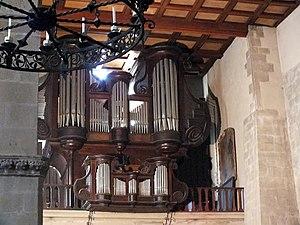
Tournon-sur-Rhône (Ardèche, France), église Saint Julien, orgue du messin Dominique Baron de 1685, restauré dans le style néo-classique par Danion-Gonzalez en 1979.
Cette liste prend en compte les orgues de Rhône-Alpes classés uniquement, au titre objet ou immeuble, que ce soit pour leur buffet ou leur partie instrumentale et répertoriés dans la base Palissy des Monuments historiques de France. La section Reprises recense les modifications les plus importantes. Dans certains cas le classement du buffet intègre également la tribune. À défaut de précision, le classement est réputé acquis au titre objet mais les initiales I.D. signifient au titre Immeuble par Destination et I. au titre Immeuble.
L'église Saint-Julien est une église catholique située en France sur la commune de Tournon-sur-Rhône, dans le département de l'Ardèche en région Auvergne-Rhône-Alpes.